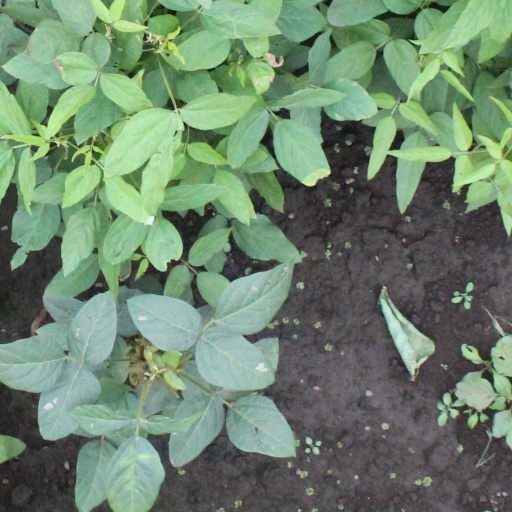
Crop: soybean